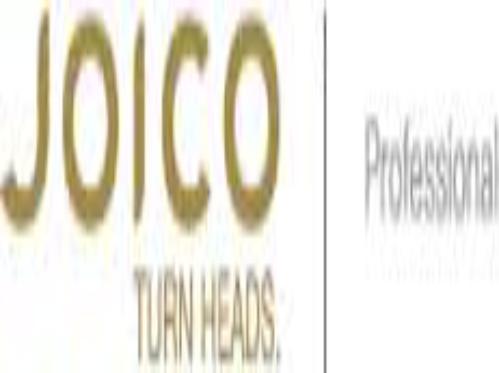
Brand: Joico
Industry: Necessities